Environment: real
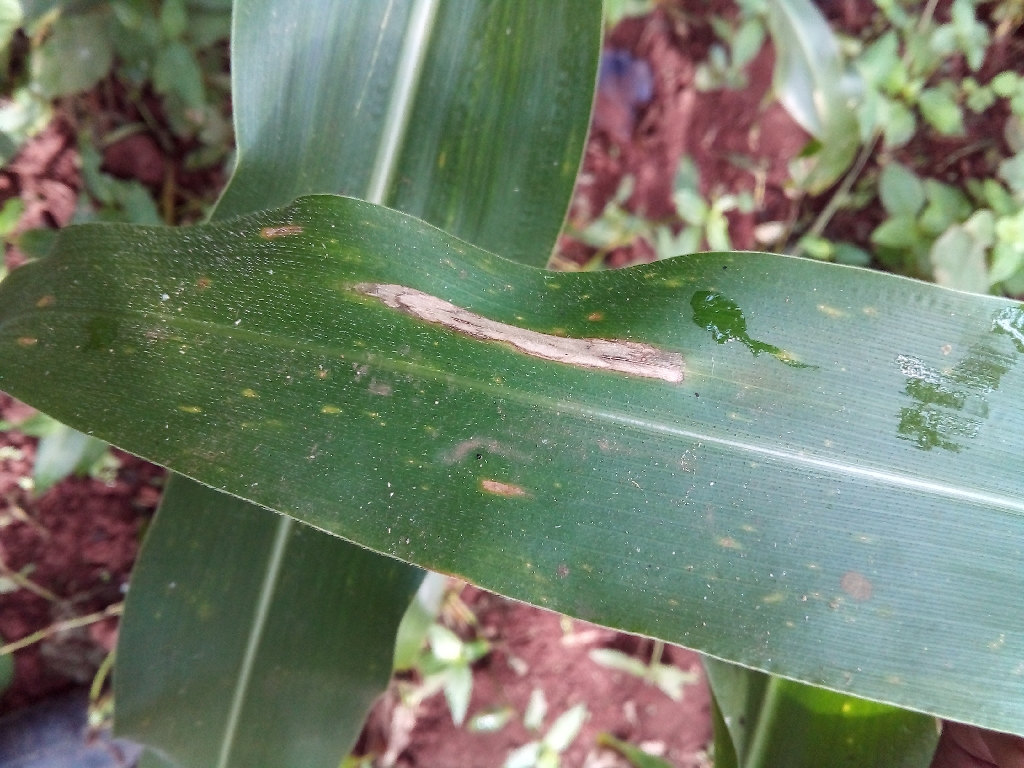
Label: northern_corn_leaf_blight